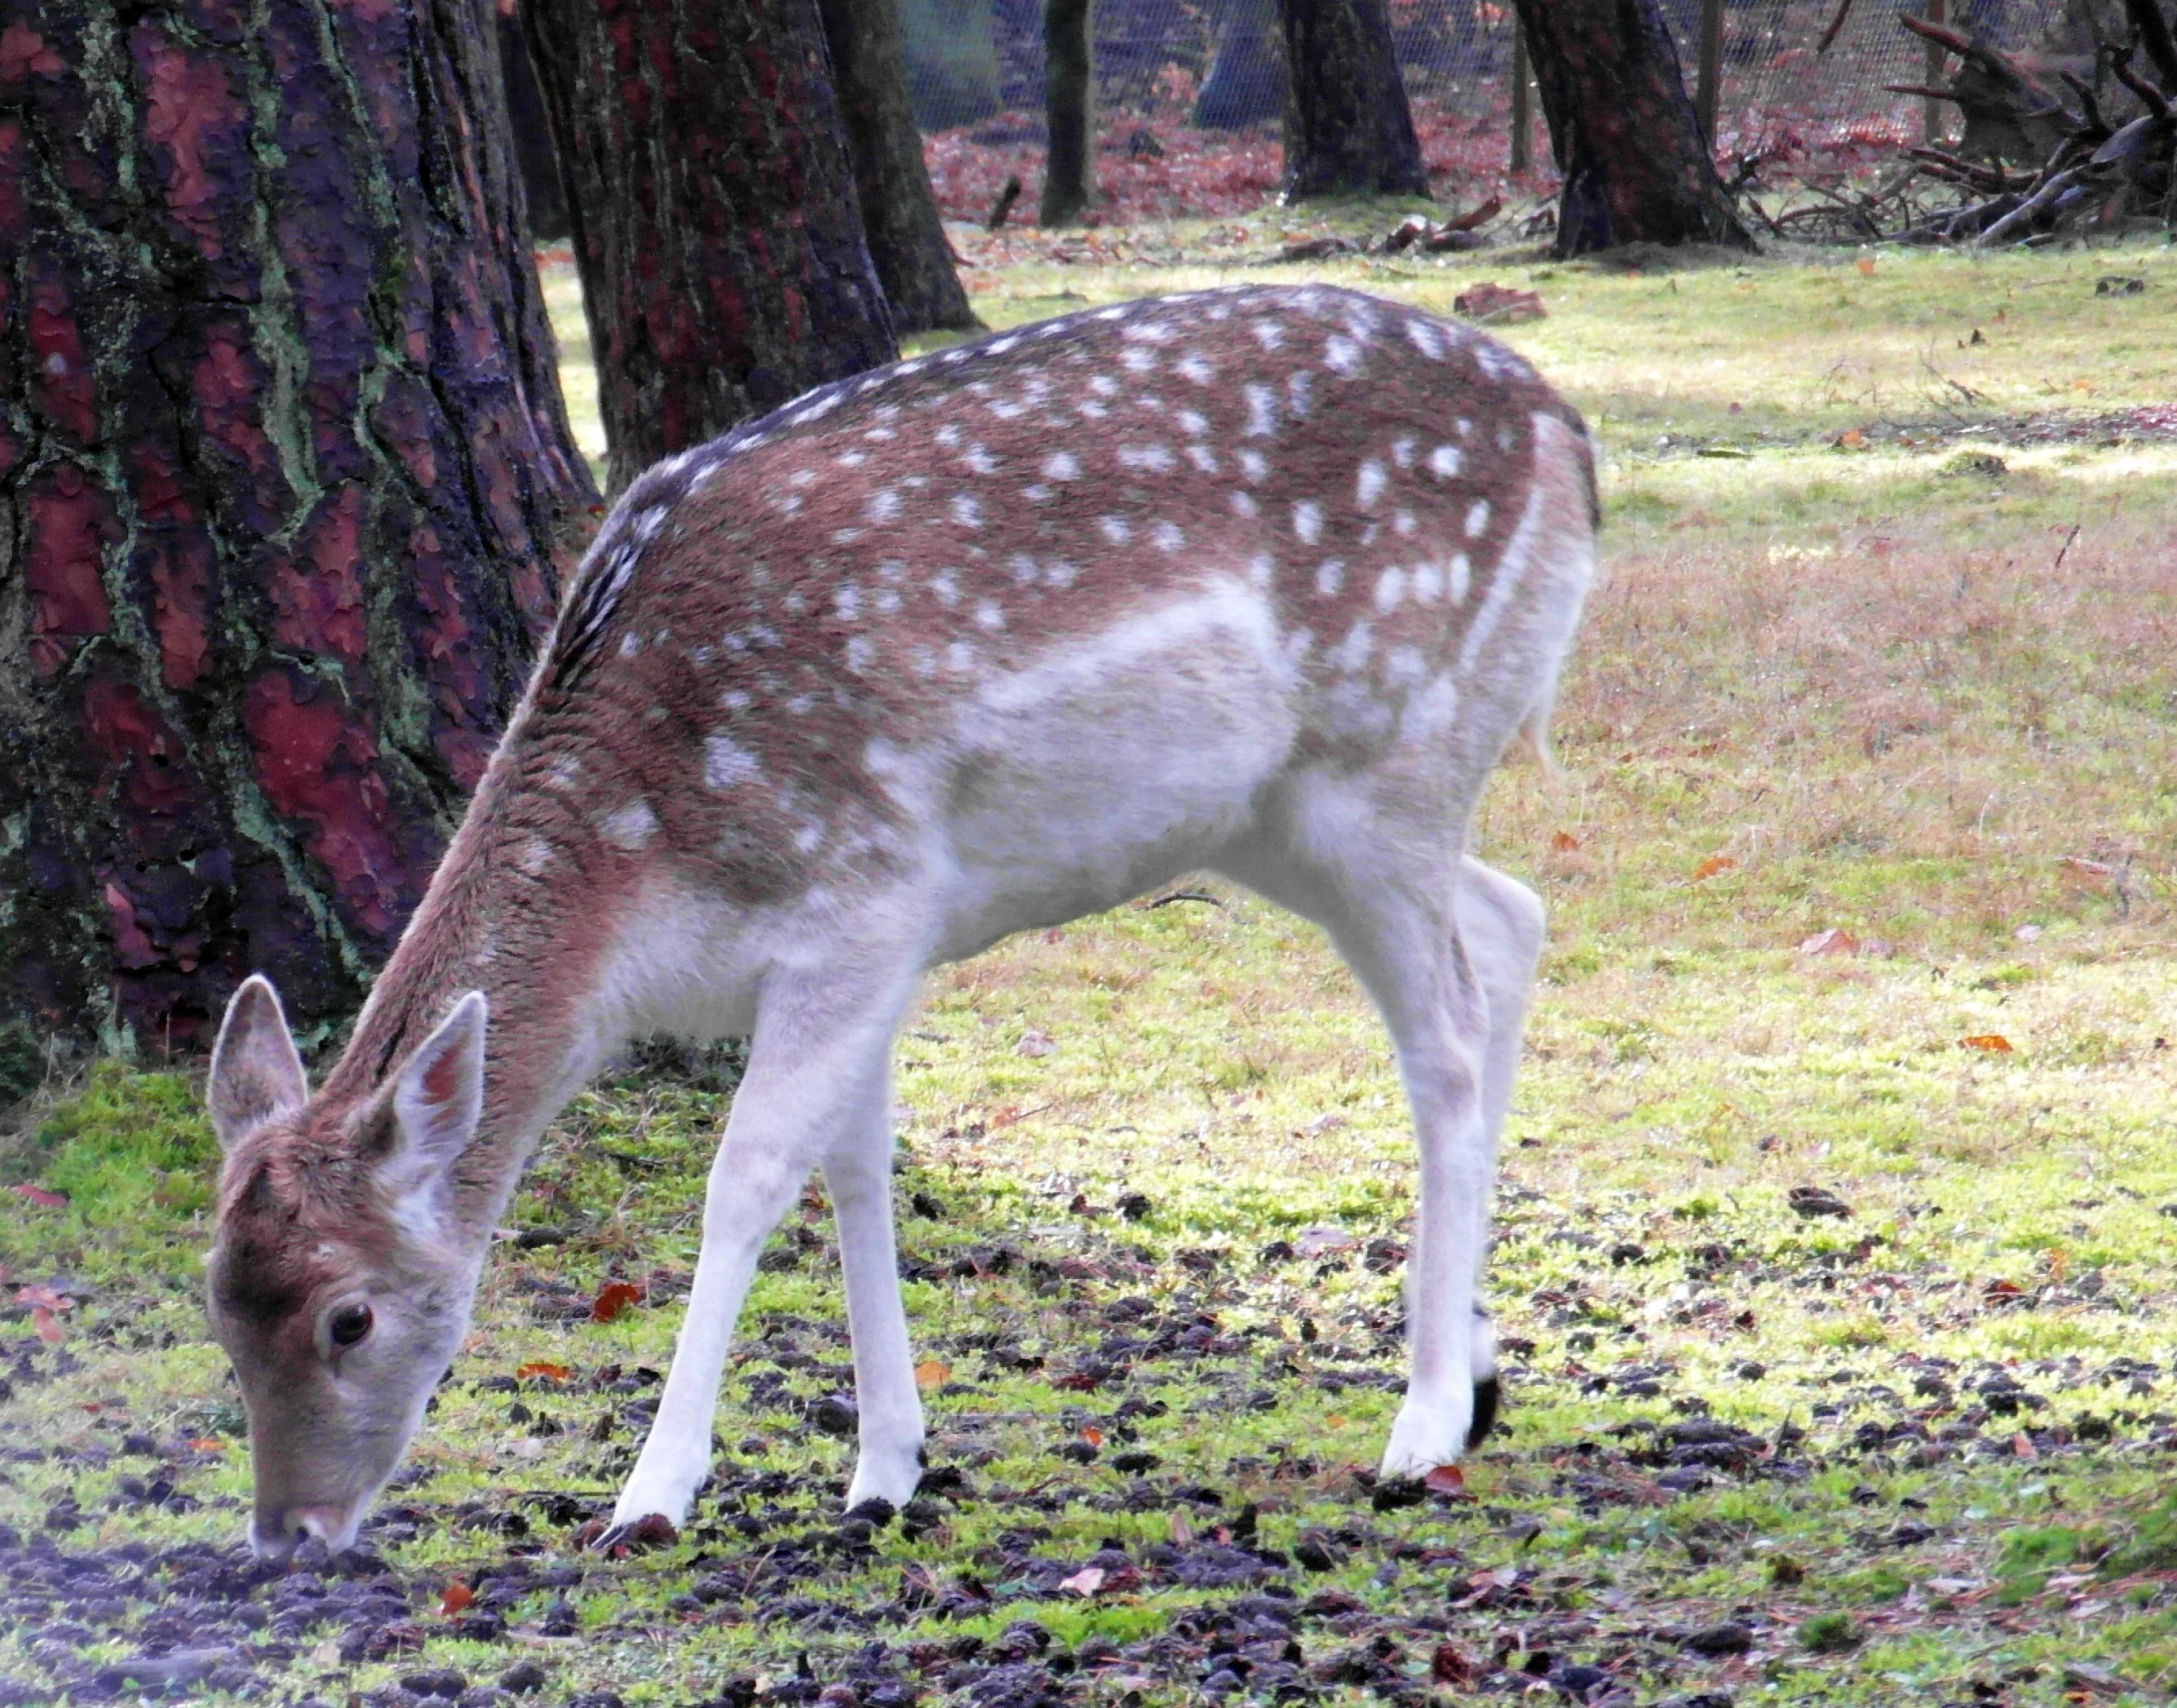
wildlife, deer, fur, mammal, fauna, antler, doe, graze, forestry, vertebrate, hunting, fallow deer, scoop, stains, wildlife park, white tailed deer, musk deer